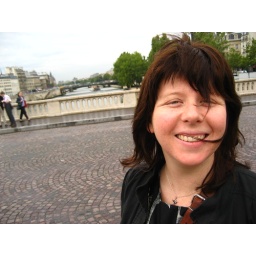
bridge over the river seine